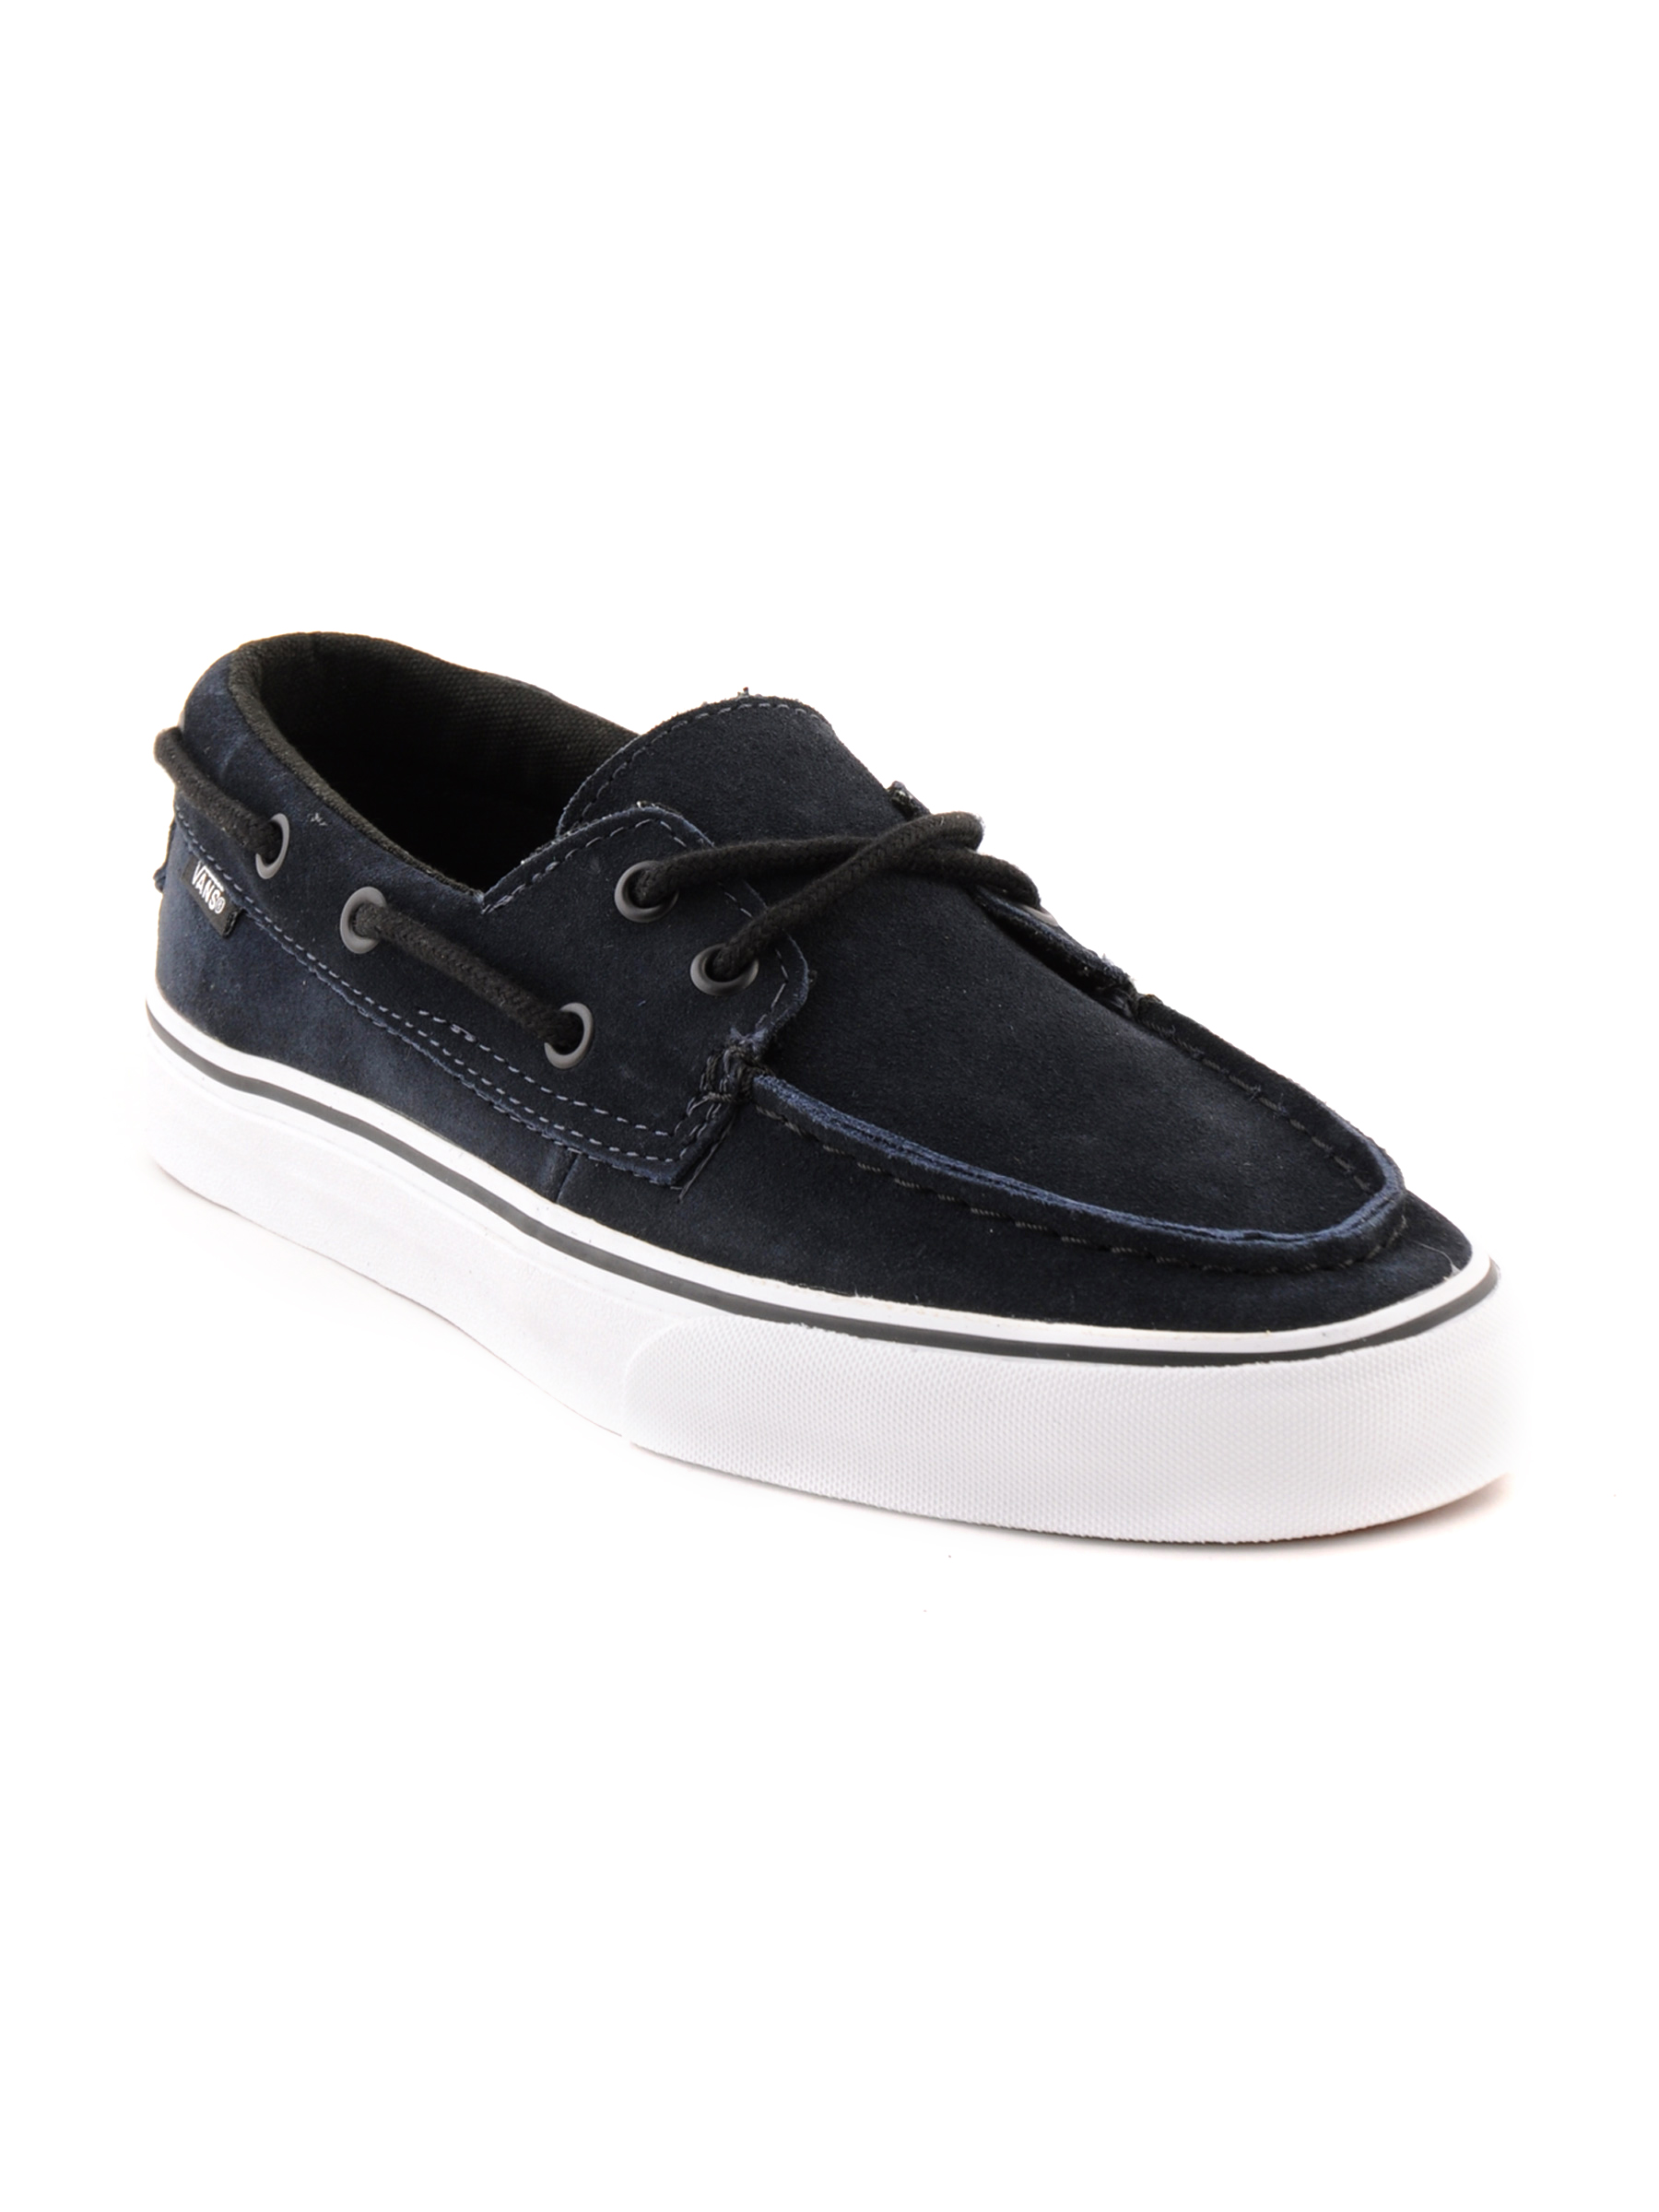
Vans Men Zapto Del Barco Navy Blue Casual Shoes
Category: Footwear / Shoes / Casual Shoes
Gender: Men
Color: Navy Blue
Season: Spring 2012
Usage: Casual